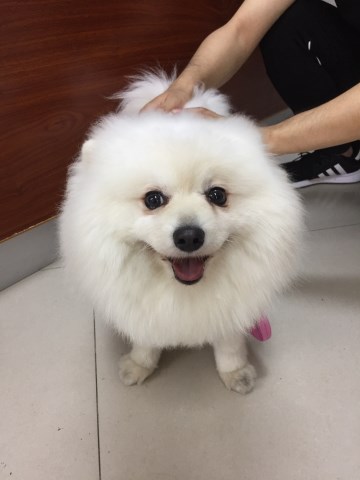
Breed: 1936-n000005-Pomeranian